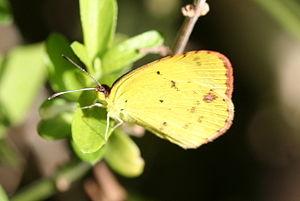
Le Petit coliade est un insecte lépidoptère de la famille des Pieridae de la sous-famille des Coliadinae et du genre Eurema résident dans le sud de l'Amérique du Nord et migrateur vers le nord-est jusqu'au Canada.